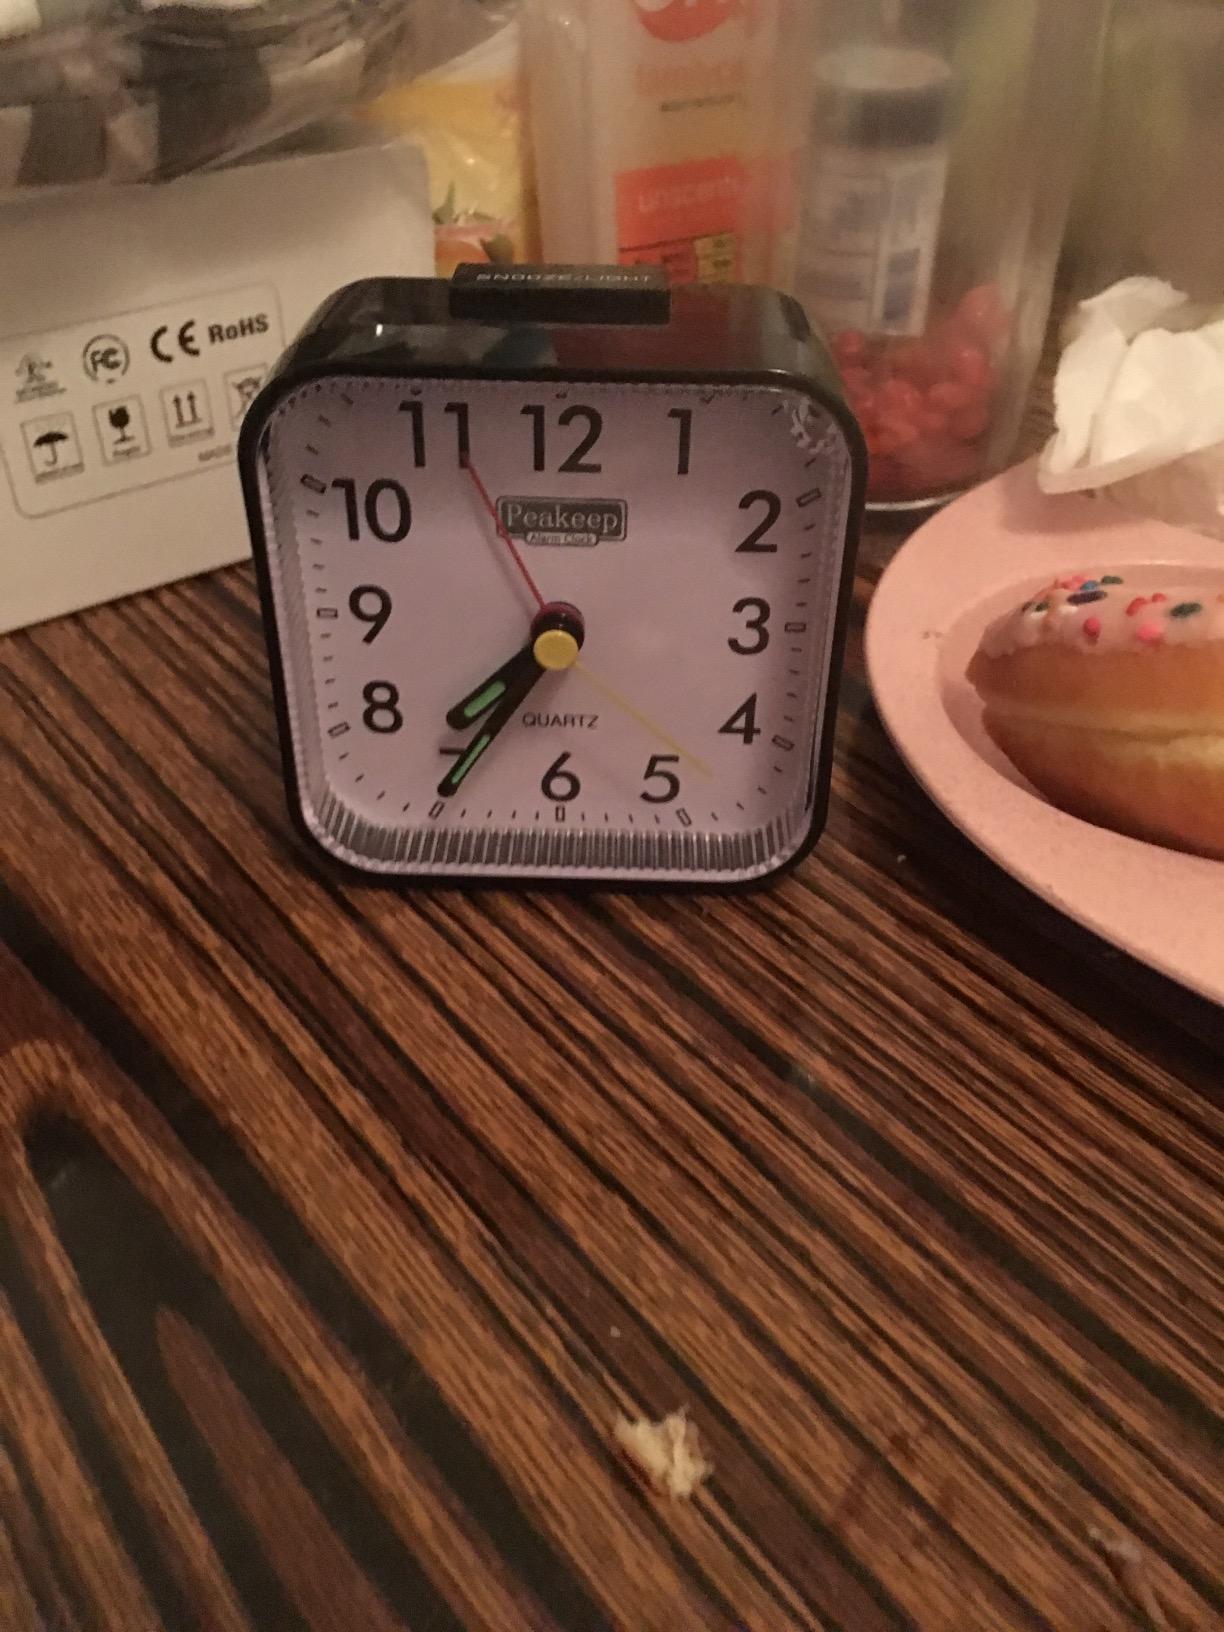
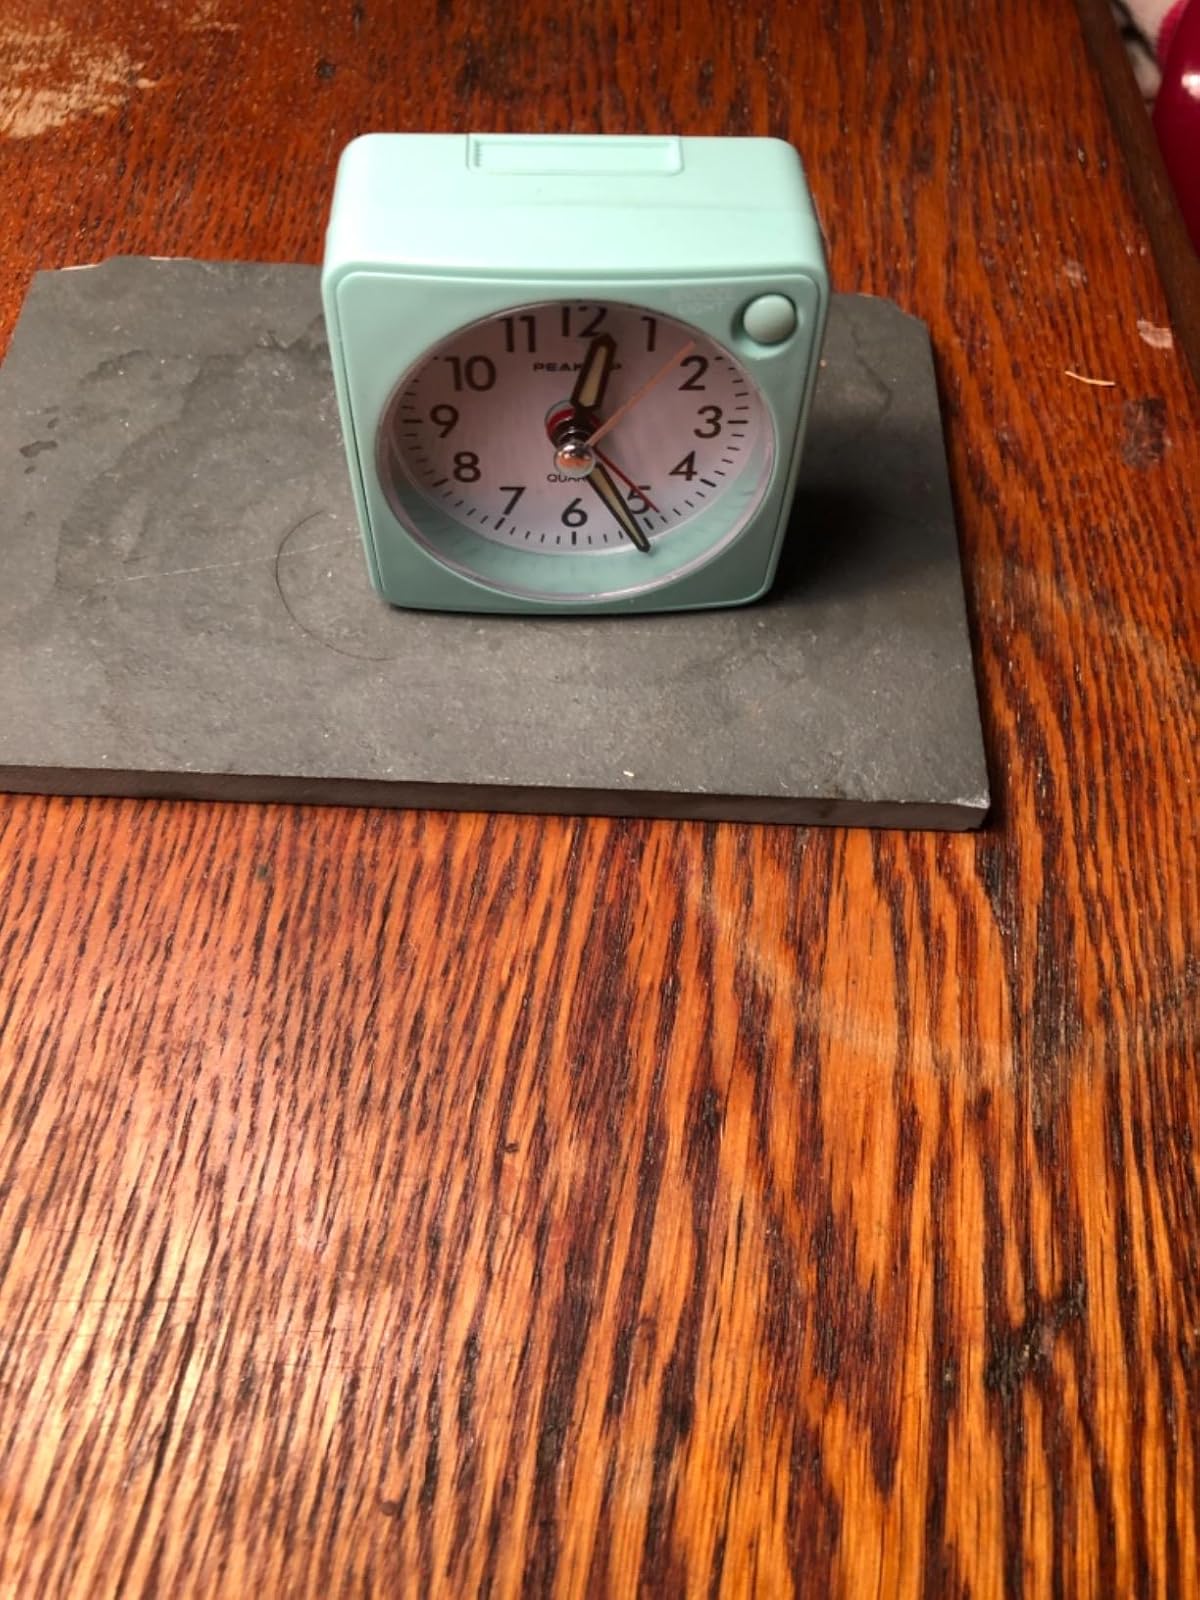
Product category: clock
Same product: no